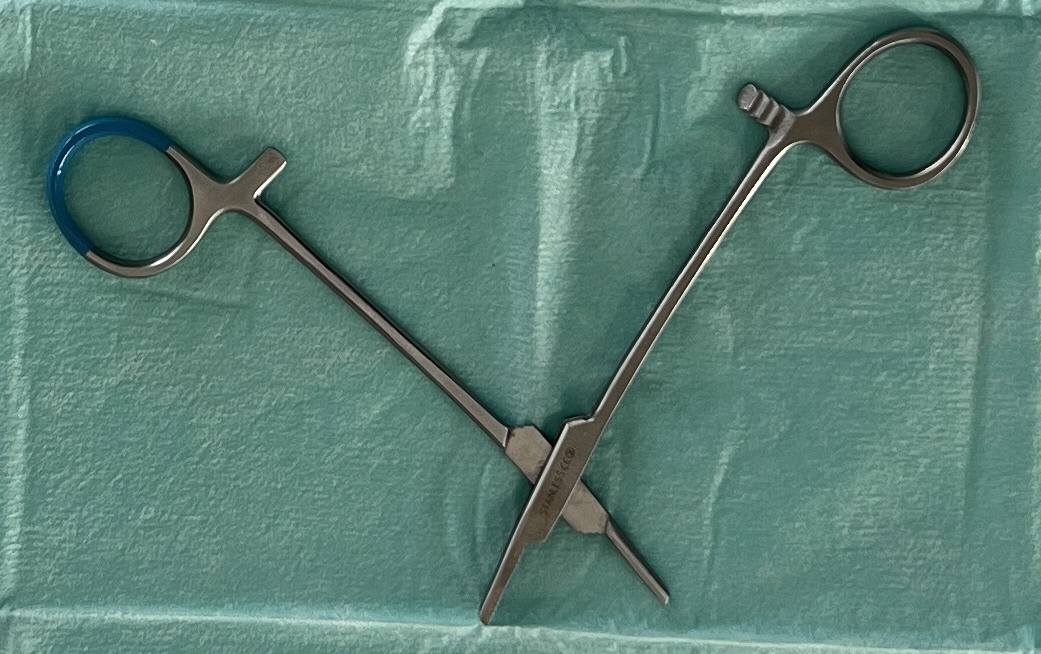
Hinged instrument state: open